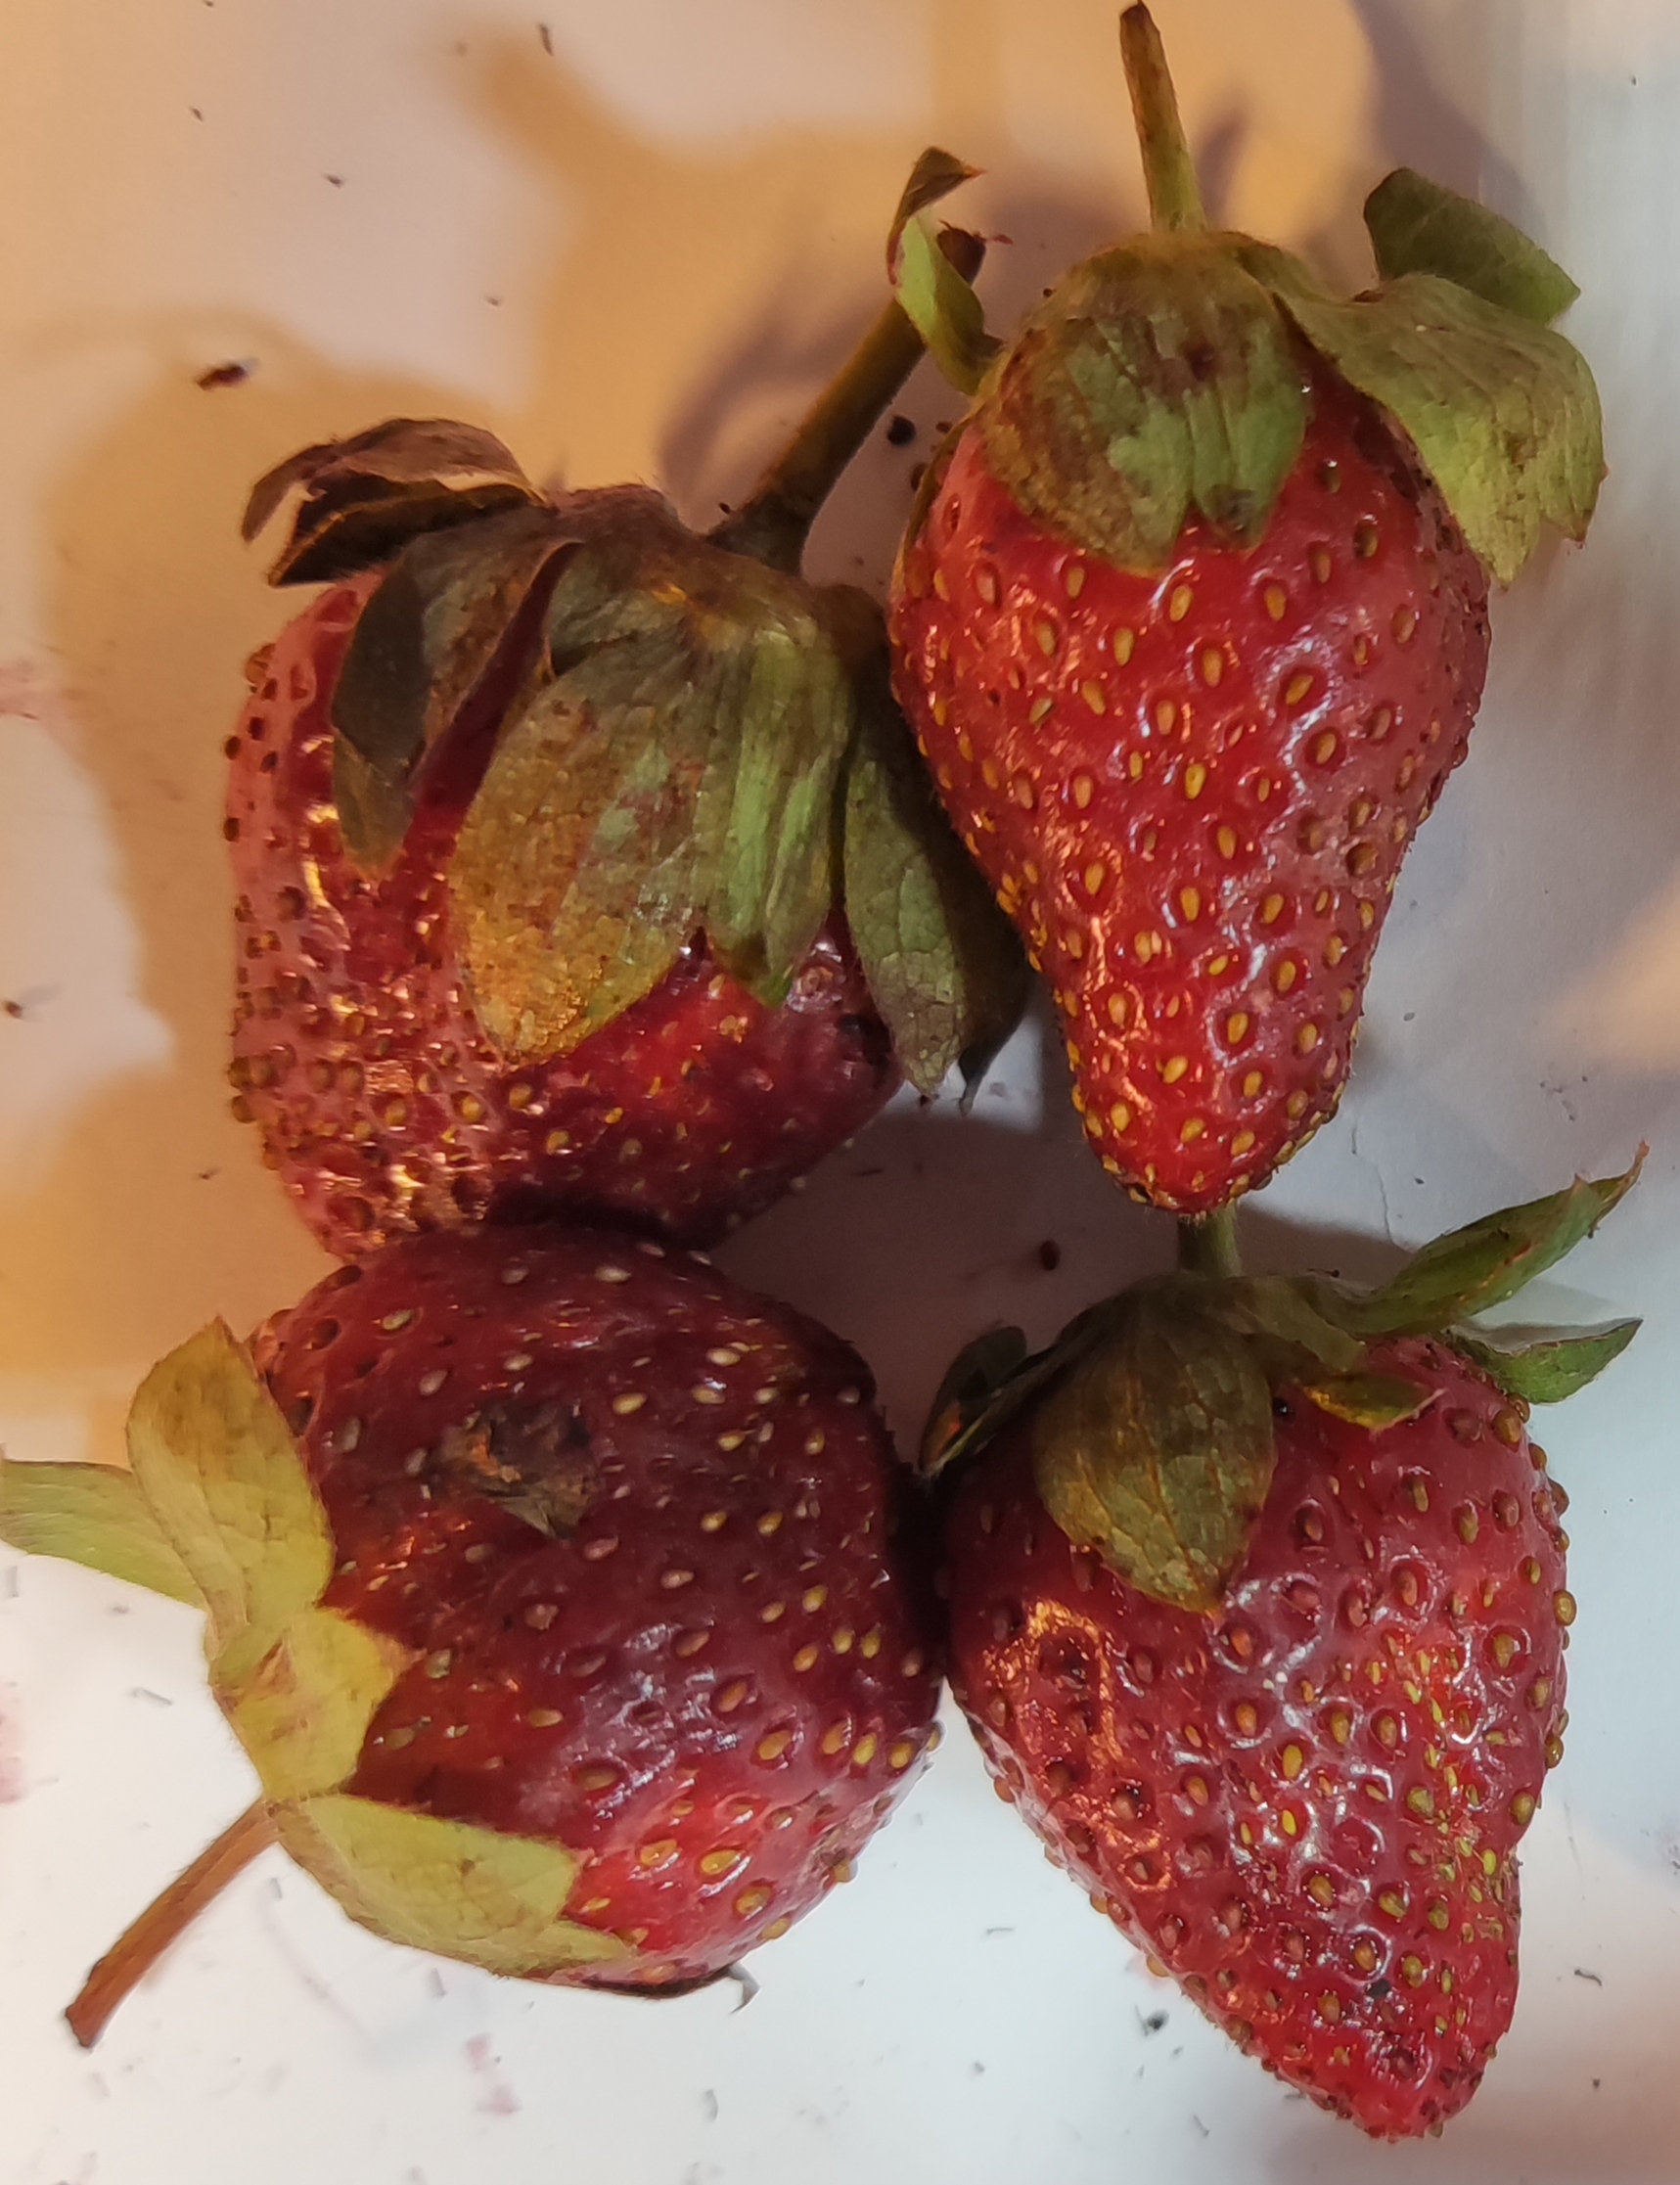
Fruit: strawberry
Condition: fresh